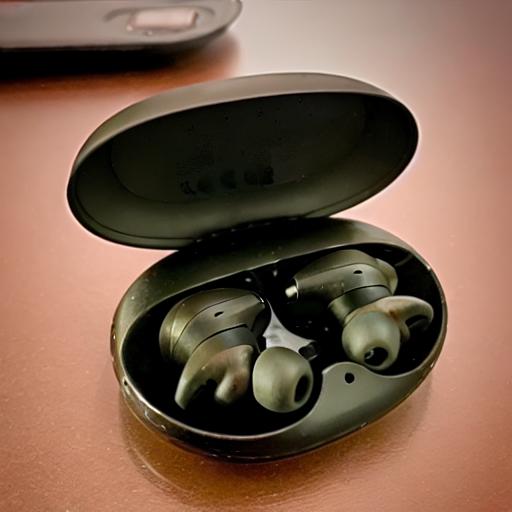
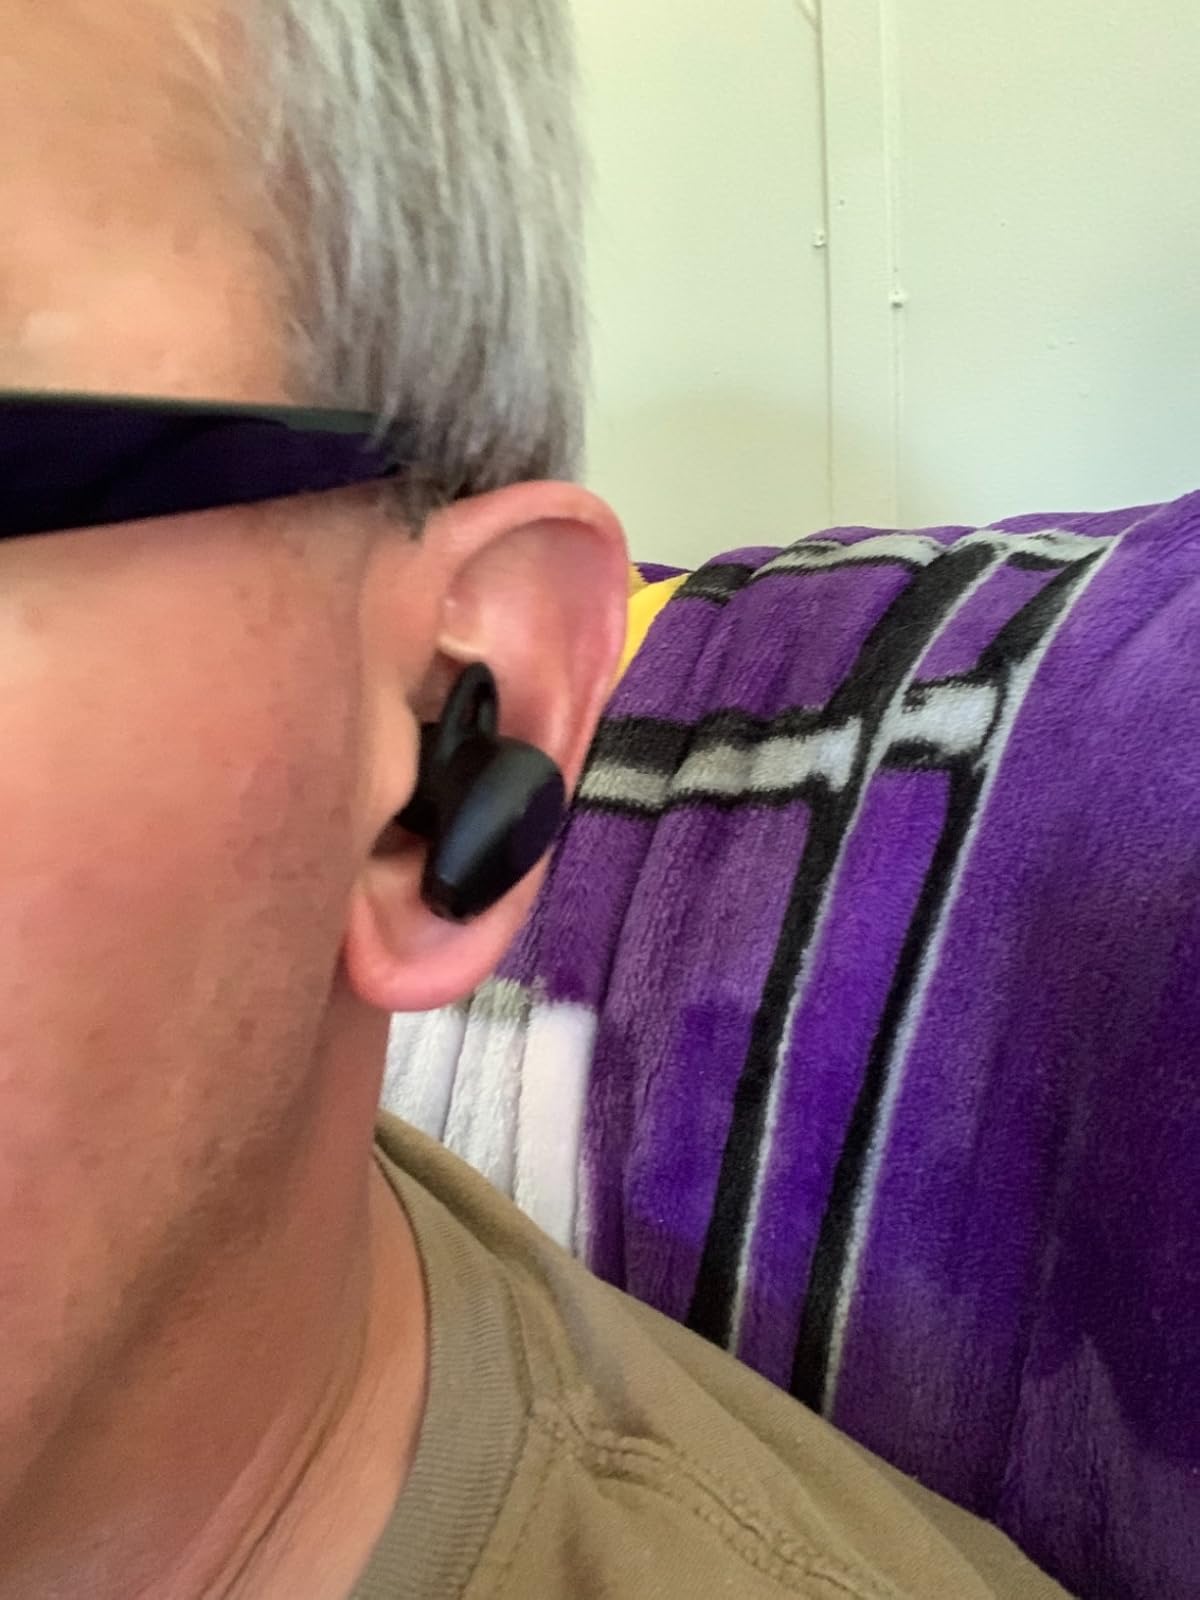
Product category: earbuds
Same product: no